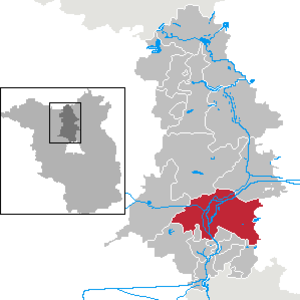
Oranienburg
Byens beliggenhed i Landkreis Oberhavel
Oranienburg er en by i Brandenburg i Tyskland, 35 kilometer nord for Berlin og huser pr. 2005 41.030 indbyggere. I 1936 indrettedes i byen én af første koncentrationslejre i Nazityskland, nemlig Sachsenhausen.